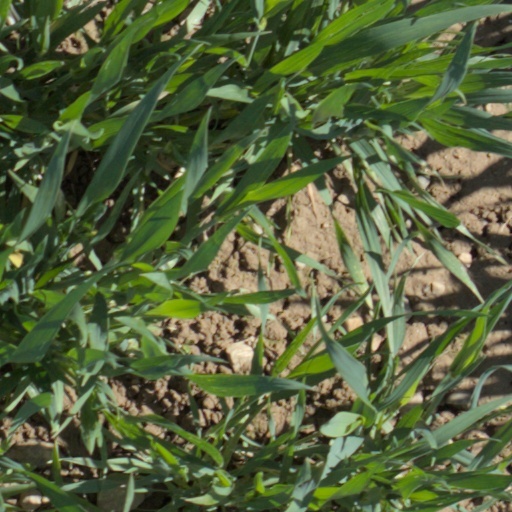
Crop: wheat